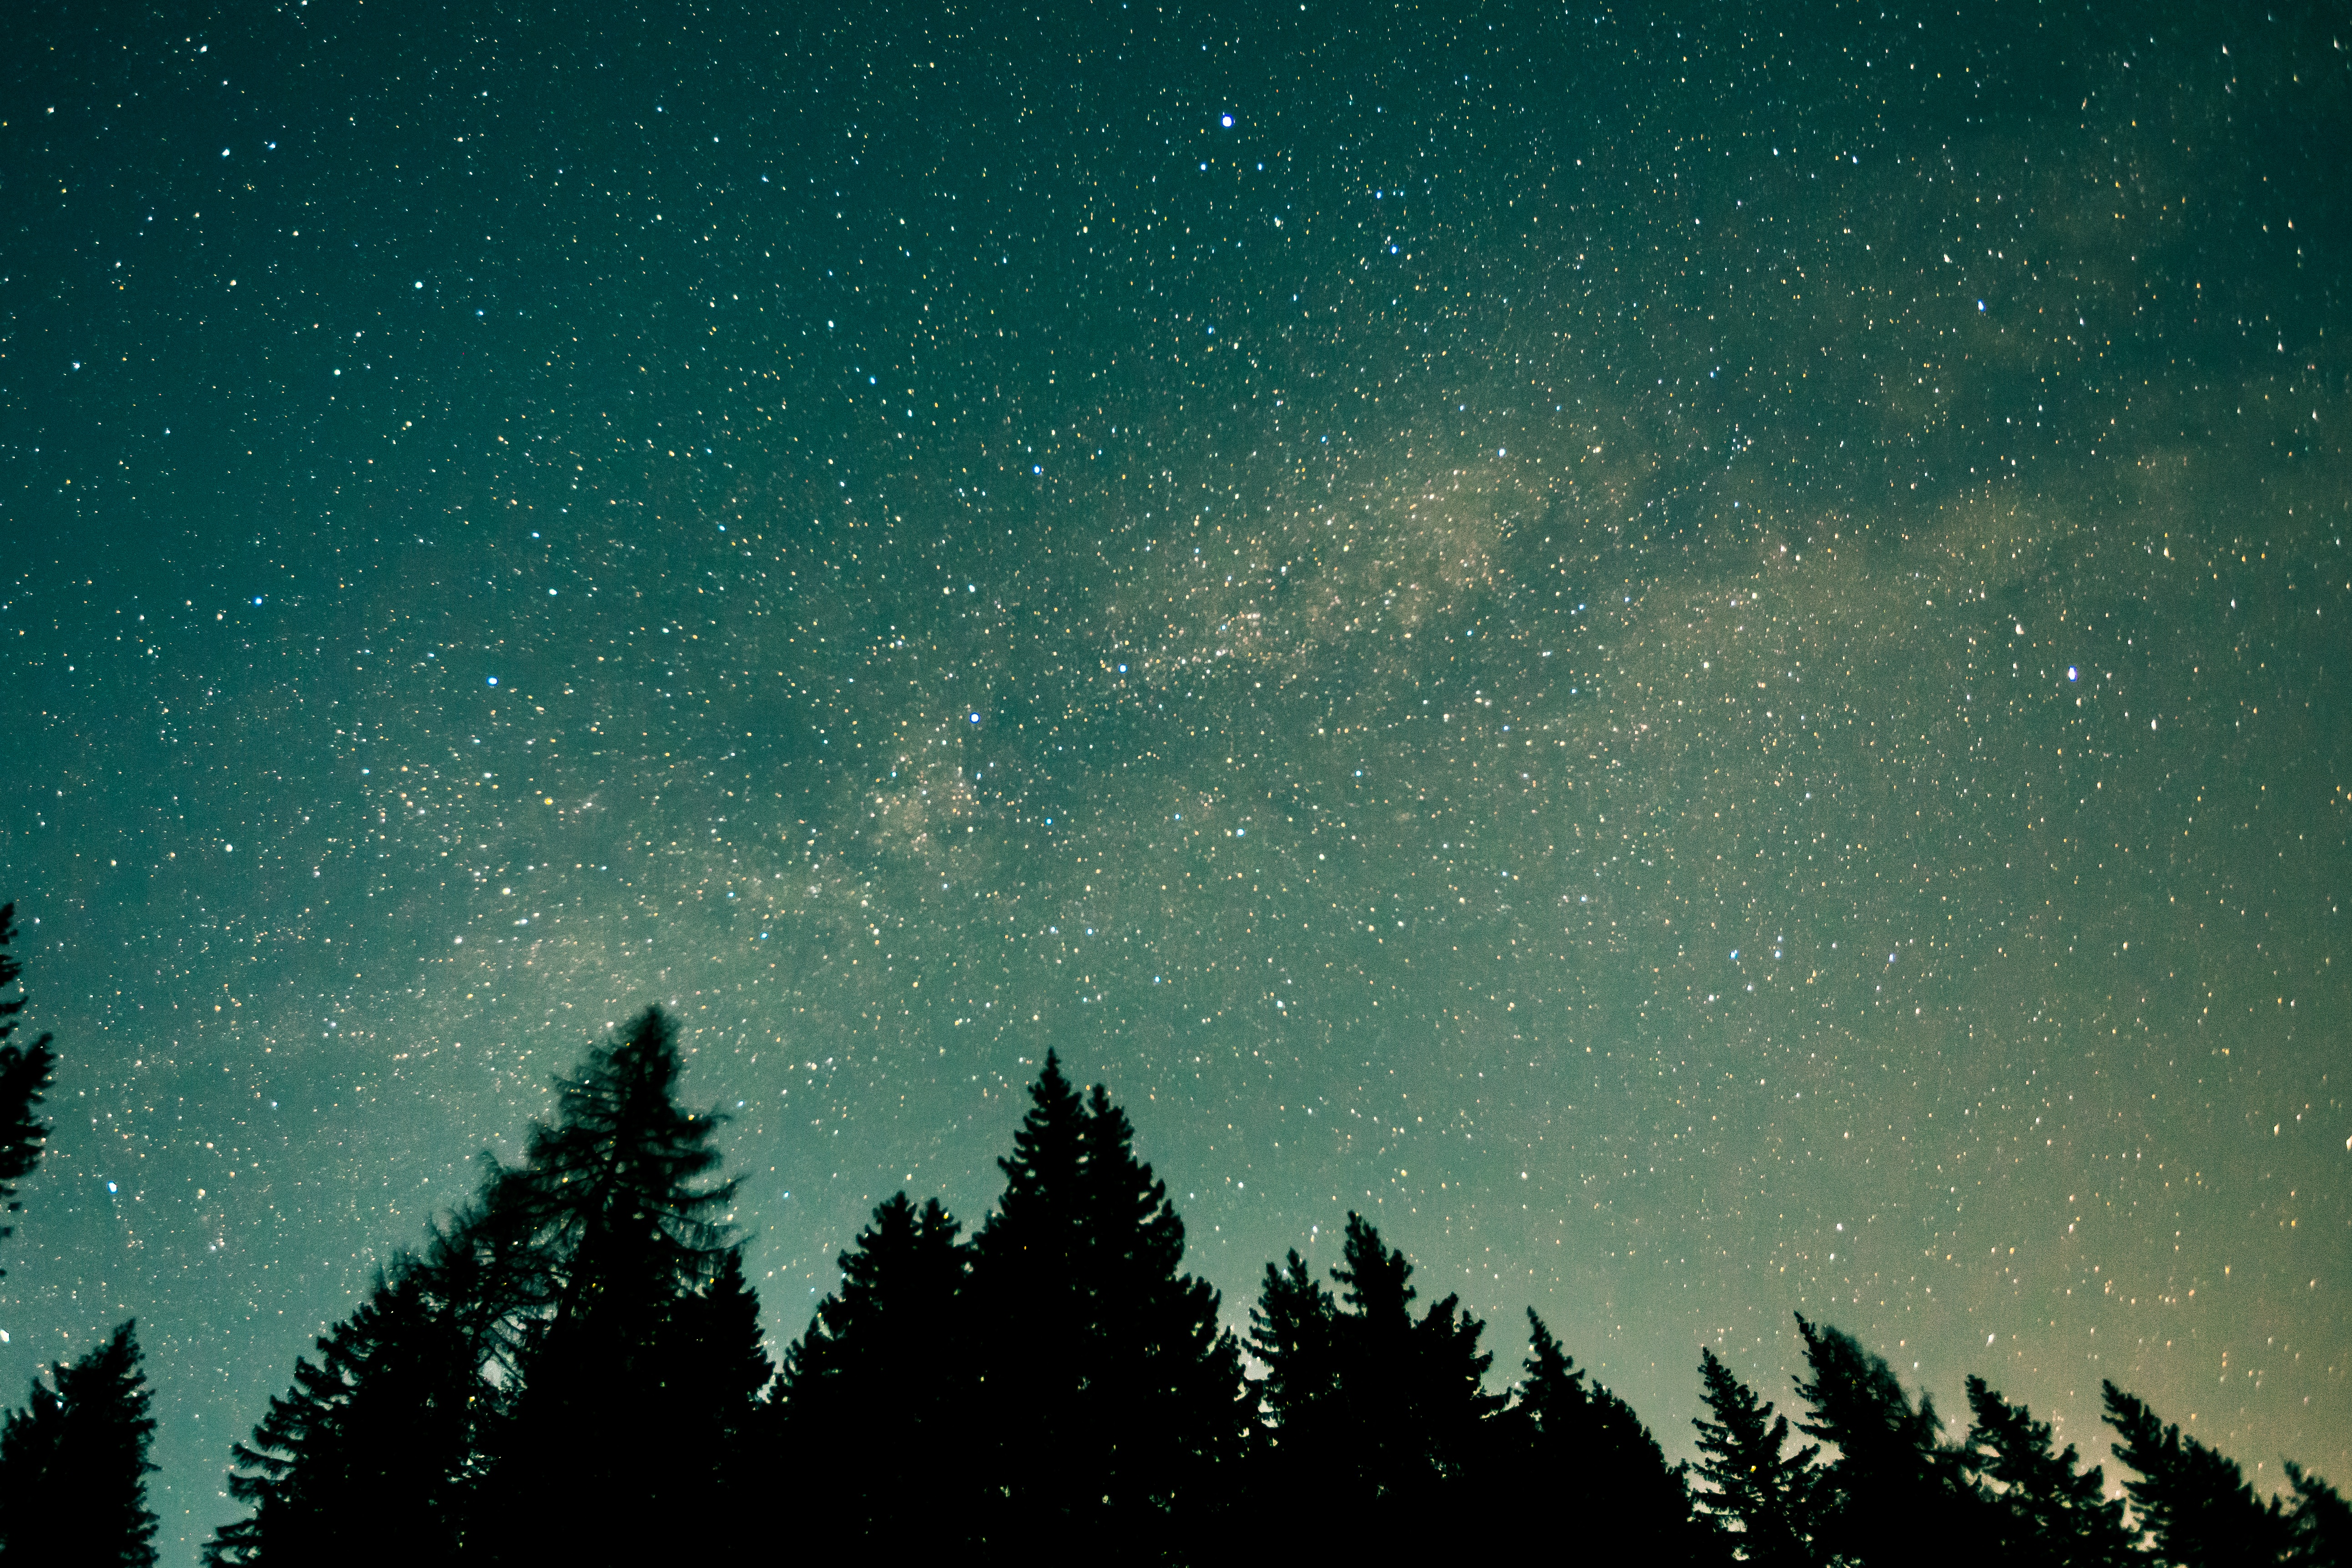
sky, night, star, milky way, atmosphere, darkness, galaxy, aurora, moonlight, outer space, astronomy, midnight, astronomical object